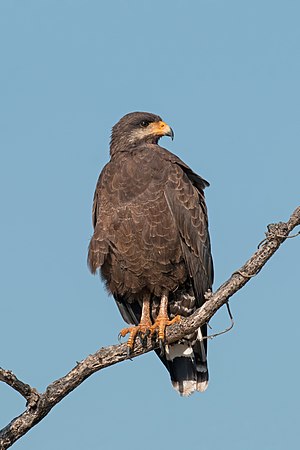
Cubasortvåge
Cubasortvåge
Cubasortvåge er en rovfugl i familien Accipitridae. Den er endemisk for Cuba og flere småøer udfor kysten.